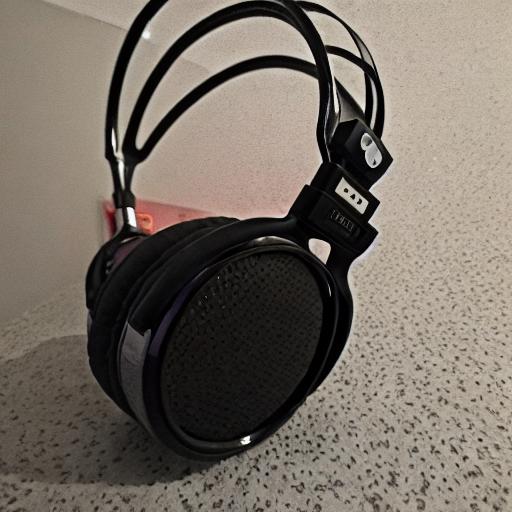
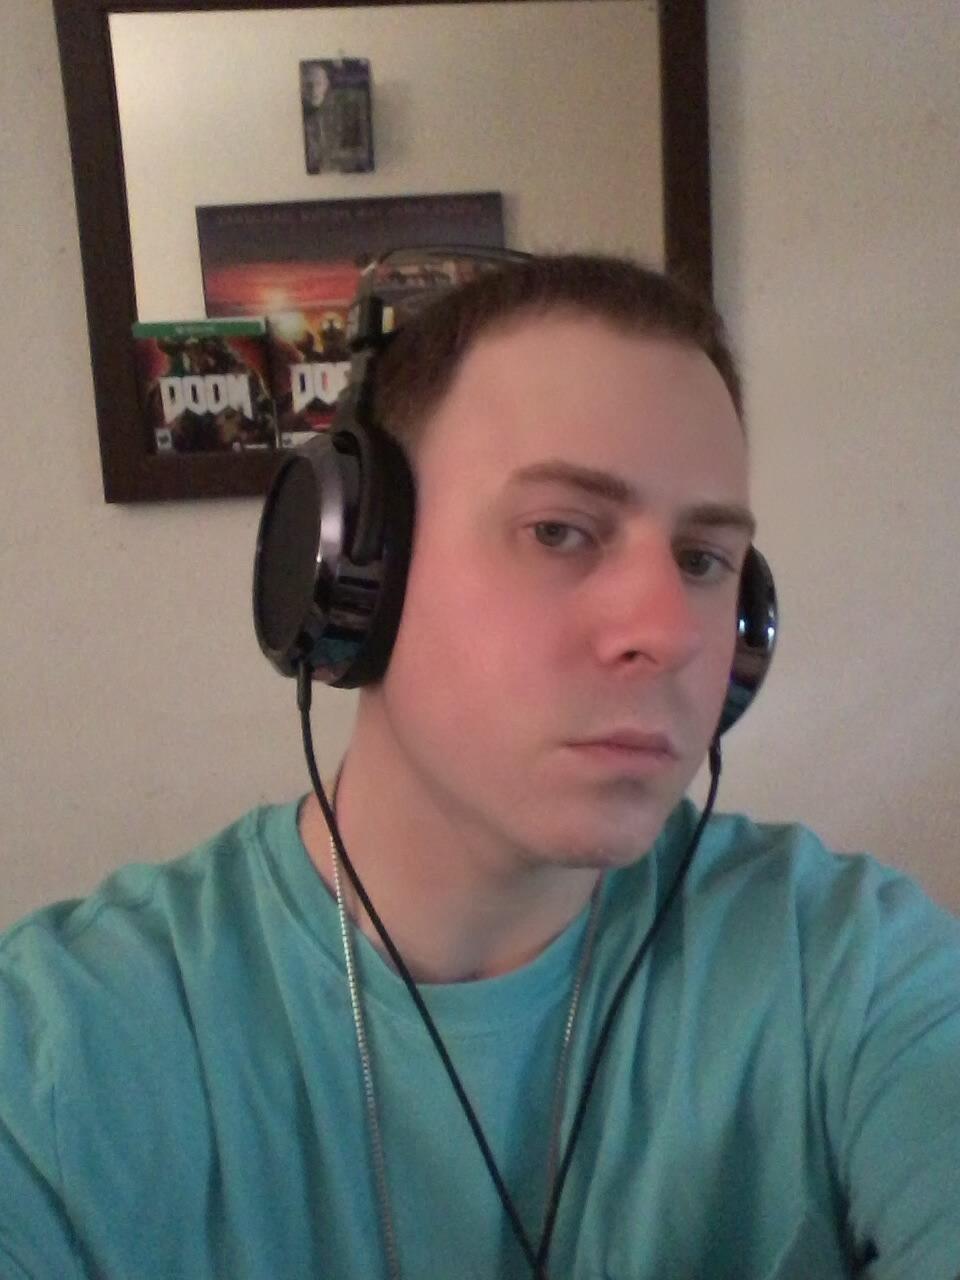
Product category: headphones
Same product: no